Mary Heaton Vorse

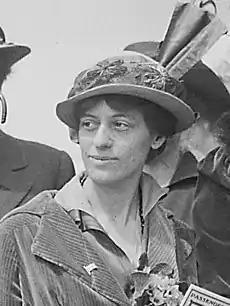
Vorse aboard the Dutch liner Noordam 1915

Mary Heaton Vorse (October 11, 1874 – June 14, 1966) was an American journalist and novelist with commitments to the labor and feminist movements. She established her reputation as a journalist reporting the labor protests of a largely female and immigrant workforce in the east-coast textile industry. Her later fiction drew on this material profiling the social and domestic struggles of working women. Unwilling to be a disinterested observer, she participated in labor and civil protests. After returning as correspondent from Bolshevik Russia, she was for a period the subject of regular US Justice Department surveillance.